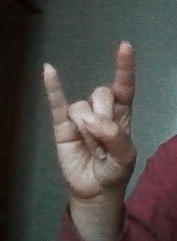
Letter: la